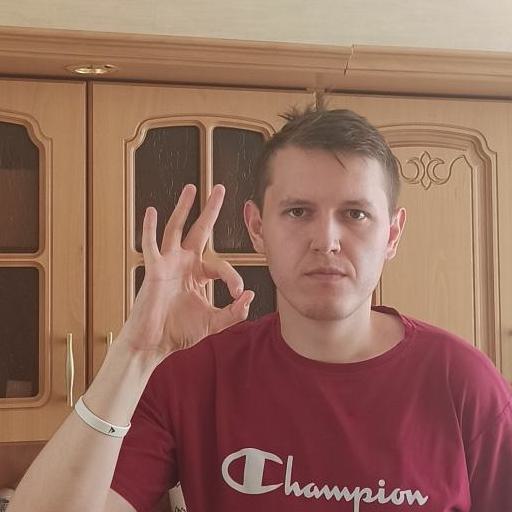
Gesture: ok